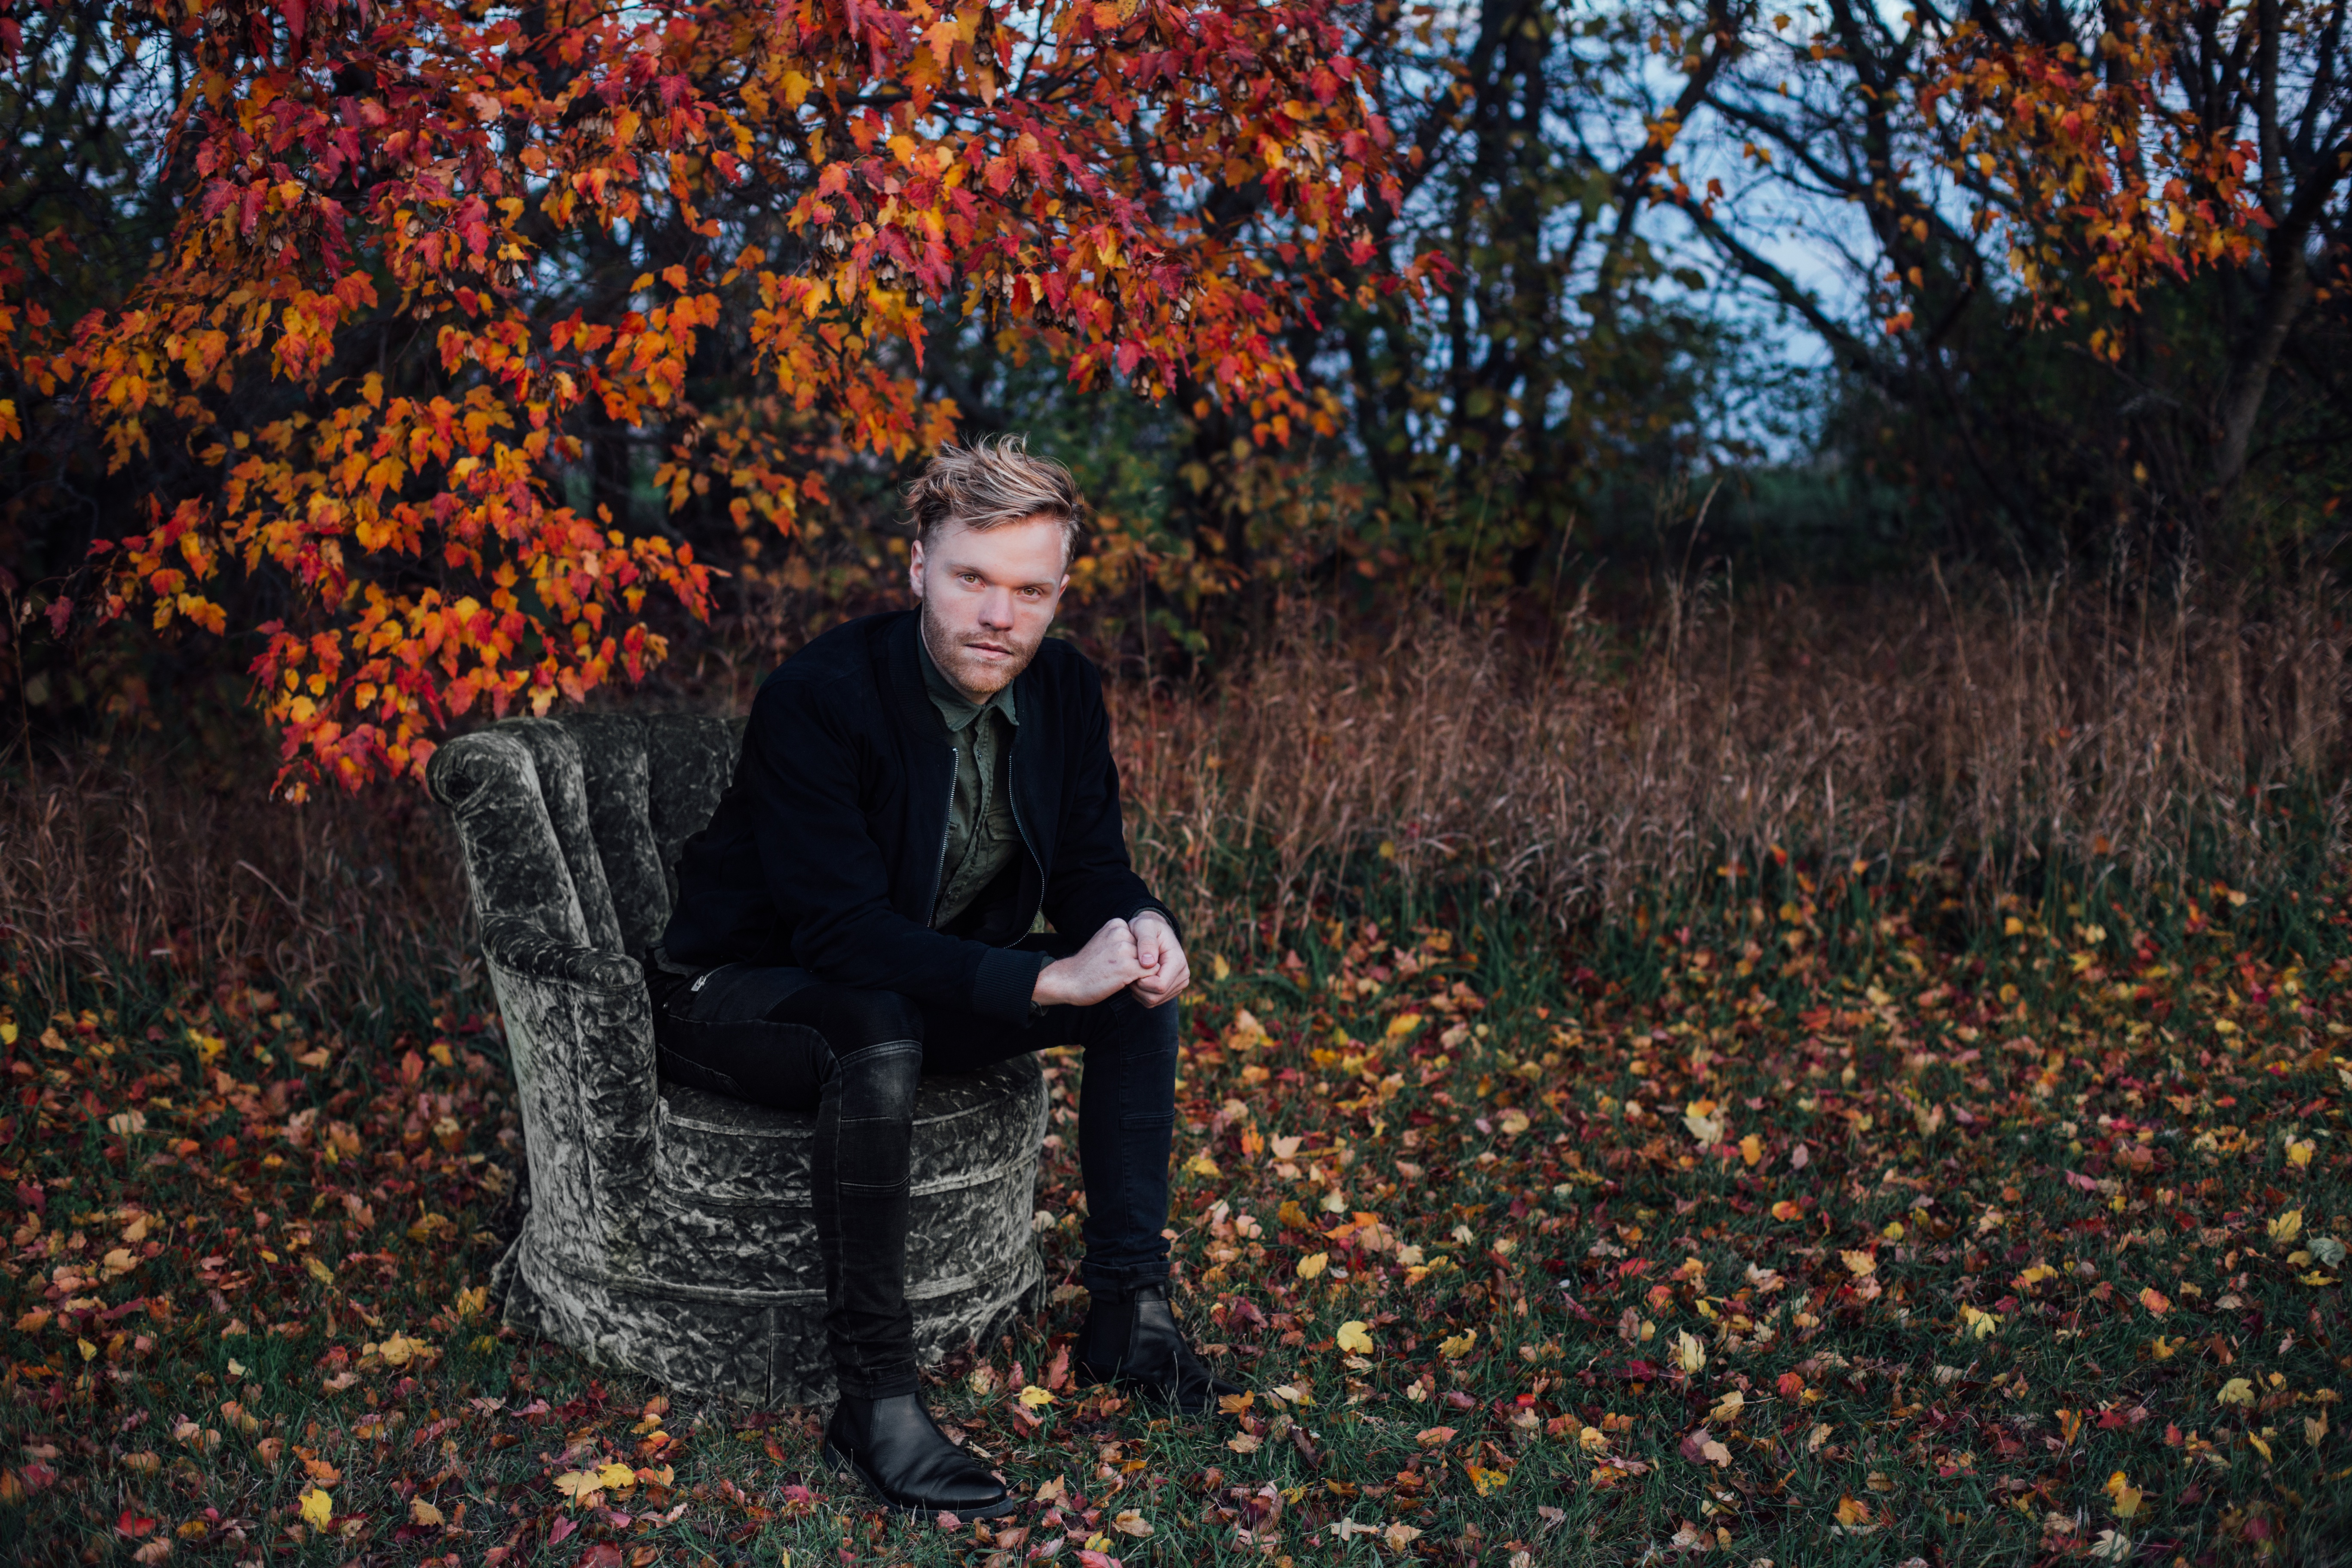
man, tree, forest, person, people, plant, leaf, flower, male, guy, spring, sitting, autumn, season, woodland, habitat, woody plant